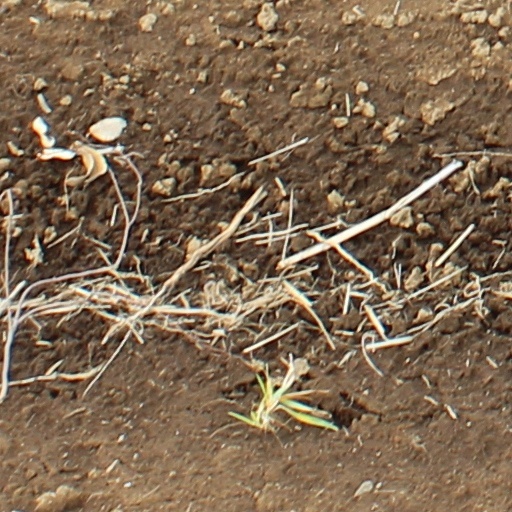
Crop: wheat